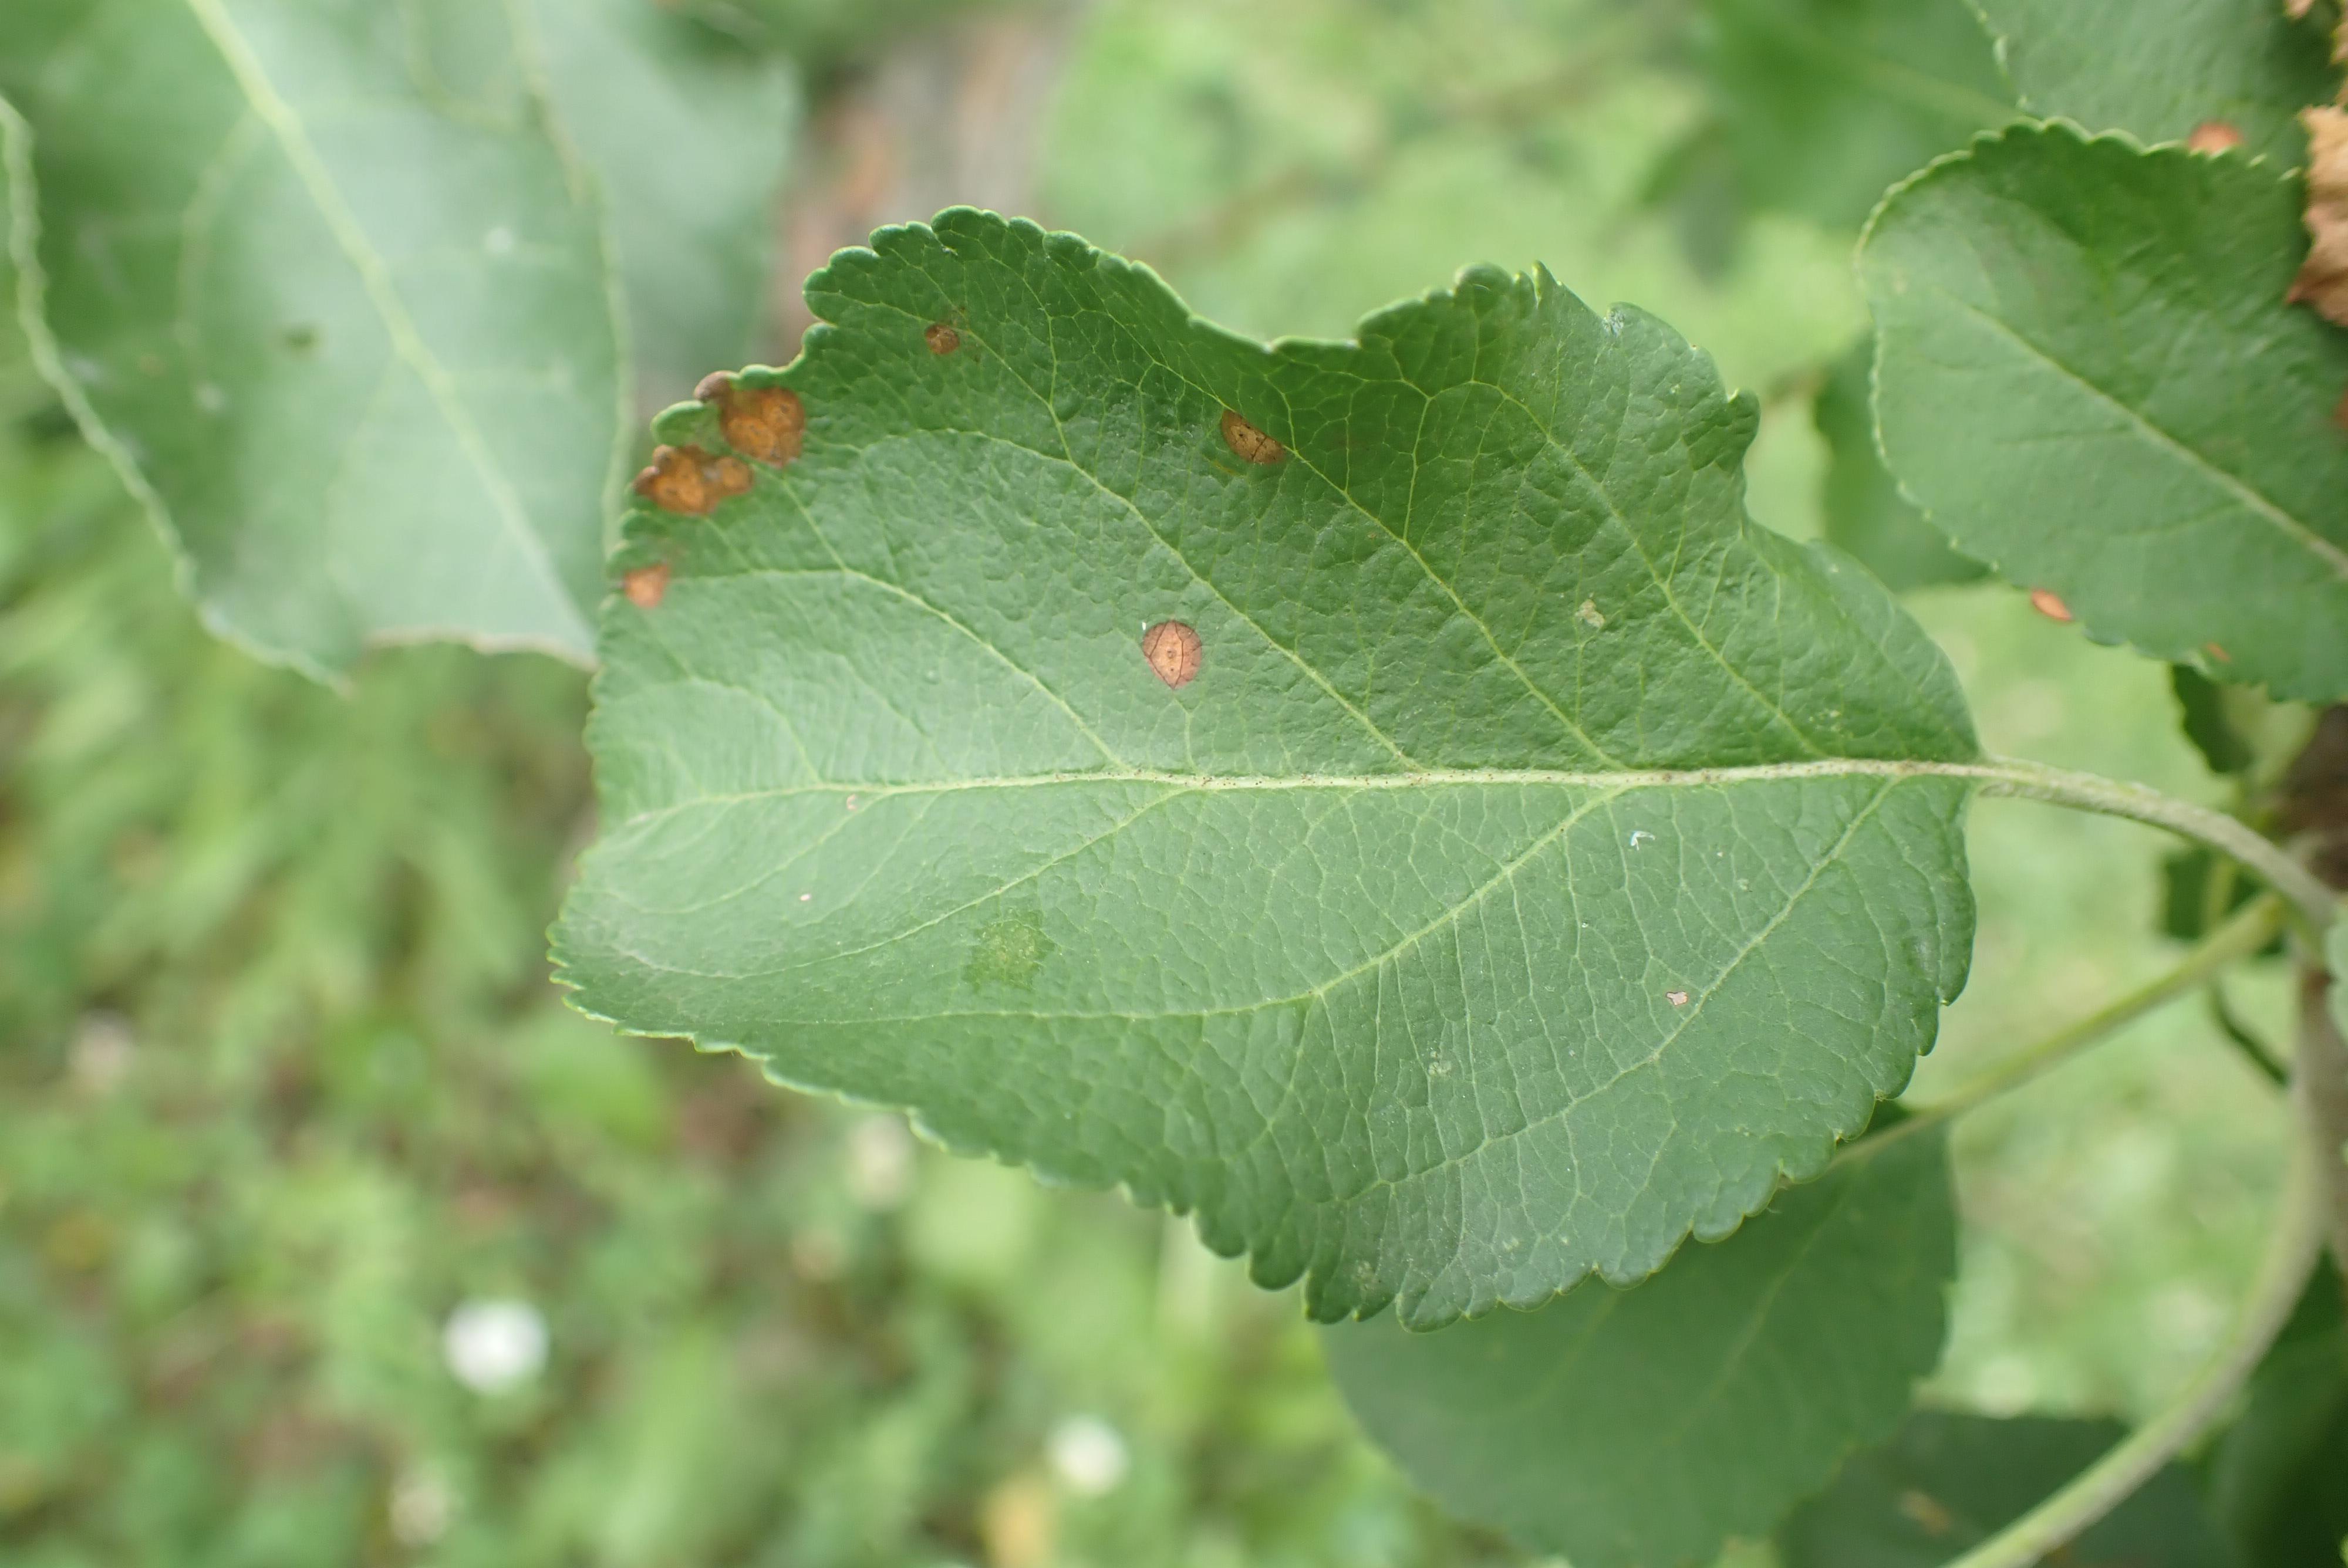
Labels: frog_eye_leaf_spot